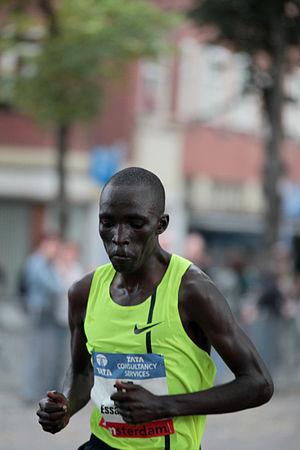
Essa Ismail Rashed est un athlète kényan naturalisé qatarien, spécialiste des courses de fond.